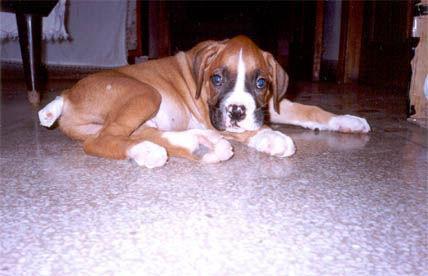
boxer